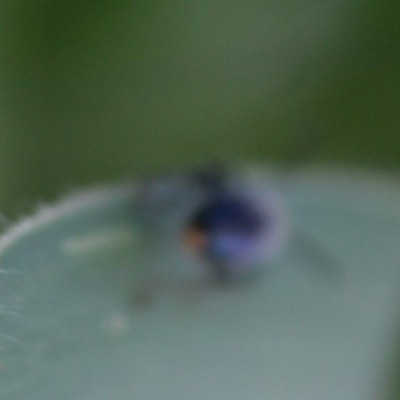
Crop: Maize
Condition: leaf beetle